Sangmo

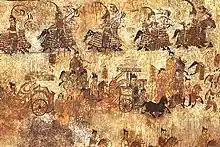
Dokheung-ri ancient tomb mural painting

The old style of sangmo can be found in the mural paintings of Goguryeo tombs which adorn the feathers of birds on soldiers' heads.